Nike Zeus

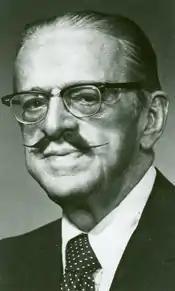
Dan Flood countered that even a flawed system was better than none at all.

In 1961, McNamara agreed to continue development funding through FY62, but declined to provide funds for production. He summed up both the positives and the concerns this way: